Gabriel Matzneff

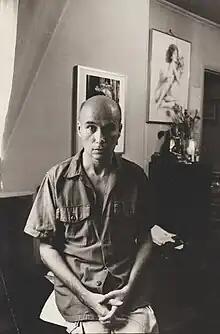
Rue des Ursulines, Paris, 1983

In October 1962, the publication director of "Combat", who had noticed his work, asked him to write a column for his daily. During the following decades, Matzneff was to be a regular or occasional columnist for several newspapers and magazines of all political stripes, including "Le Quotidien de Paris", "Le Figaro" and" Le Monde". From 2013 to December 2019, he kept an irregular column on the web edition of "Le Point".